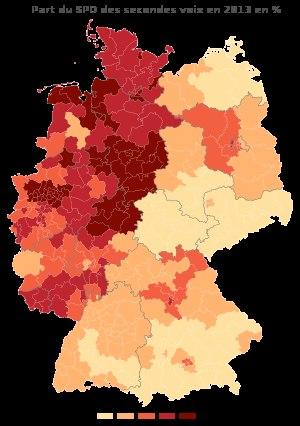
Le Parti social-démocrate d’Allemagne, qui a été fondé en 1875, est le plus vieux parti politique d'Allemagne. C'est le seul des grands partis actuels de la République fédérale d'Allemagne qui existait sous une forme comparable avant la Seconde Guerre mondiale. C'est, avec la CDU, le parti politique allemand ayant le plus d'adhérents avec un total de 500 000. Après la guerre, il a longtemps été le seul parti de gauche de taille notable du pays, jusqu'à la création de Die Linke, plus à gauche.